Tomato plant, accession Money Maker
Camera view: horizontal (90 deg, fisheye); turntable rotation: 180 degrees
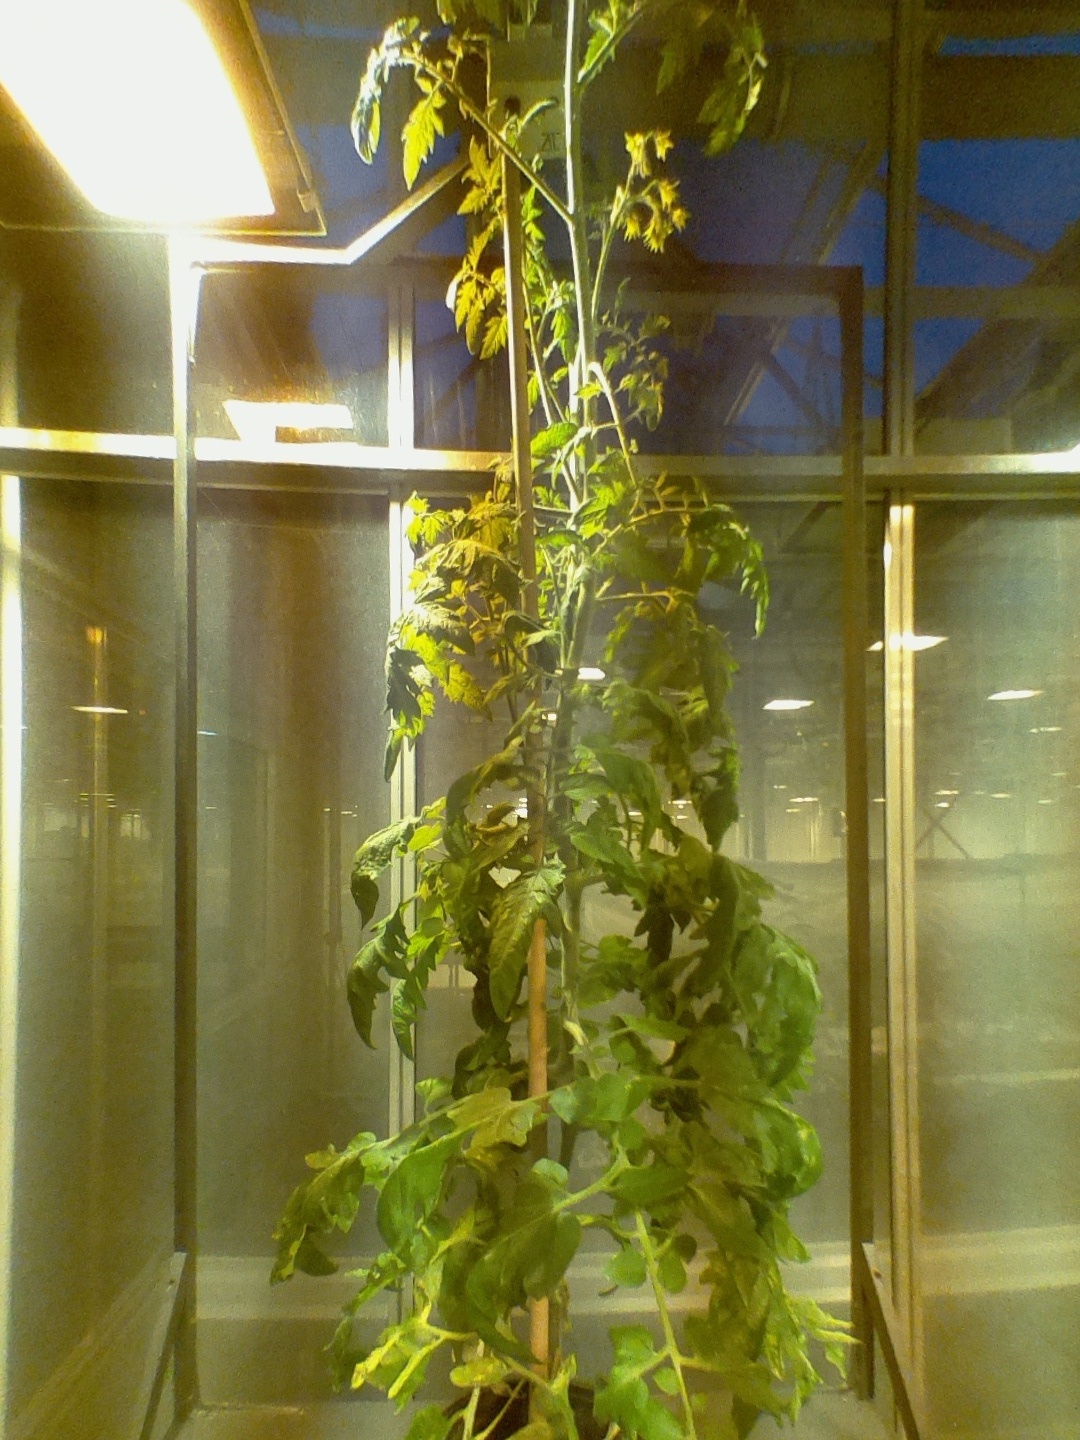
BBCH growth stage 72: 20%-30% of final fruit size